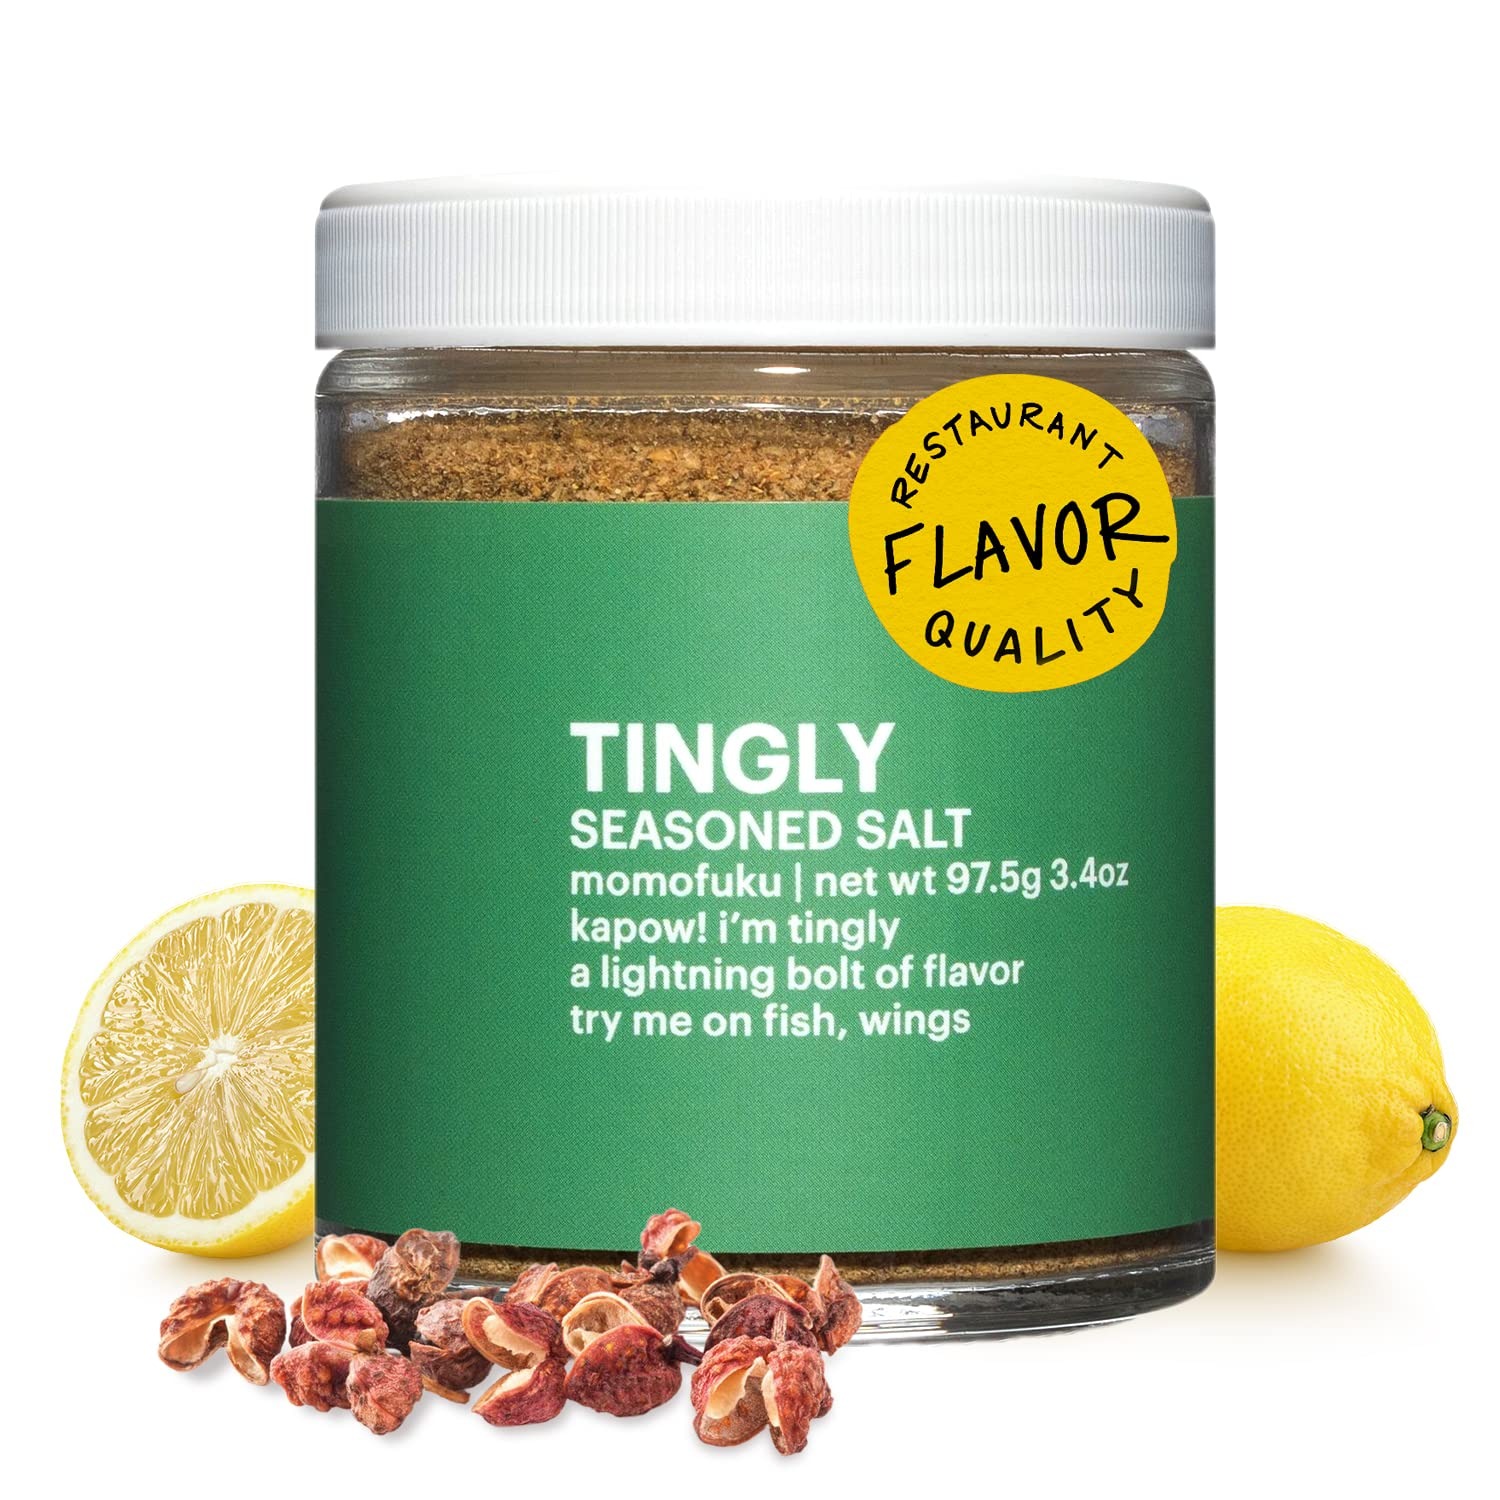
Item Name: Momofuku Tingly Seasoned Salt by David Chang, (3.4 Ounces), Umami Seasoning for Fish & Chicken Wings, Chef Made for Cooking, Extra Umami Boost
Bullet Point 1: SO LONG, SALT & PEPPER | Momofuku Tingly Seasoned Salt is a supercharged seasoning salt from David Chang. It’s loaded with umami rich ingredients that will transform your cooking.
Bullet Point 2: BANISH BLANDNESS | A sprinkle of Seasoned Salt adds depth and richness to all your favorite dishes. Tingly Seasoned Salt is great on grilled fish and popcorn.
Bullet Point 3: MEAL PREP HERO | Tingly Seasoned Salt is a shortcut to deliciousness. Replace your spice rack with Seasoned Salt to take the guesswork out of meal prep.
Bullet Point 4: ONLY THE GOOD STUFF | Tingly Seasoned Salt is vegan, sugar free, does not contain gluten, non-GMO, and made with ingredients we’re proud to stand behind.
Bullet Point 5: BUZZWORTHY | You might know David Chang from Netflix or his cookbook, but Momofuku Seasoned Salt has been featured in The New York Times, Hypebeast, The TODAY Show and more.
Product Description: Momofuku Seasoned Salt is your replacement for salt and pepper from David Chang. Built on a decade of research, it takes every dish to the next level with just a sprinkle. It’s loaded with umami rich ingredients that transform your cooking with ease.
Value: 3.4
Unit: Ounce

Price: 25.475